Goring & Streatley Golf Club

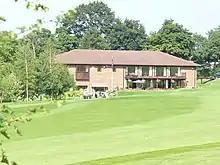
The clubhouse

Goring & Streatley Golf Club is a golf course in the village of Streatley, in the English county of Berkshire. It takes its name partly from that village, and partly from the adjoining village of Goring-on-Thames in the county of Oxfordshire. The course adjoins the National Trust properties of Lardon Chase, the Holies and Lough Down.